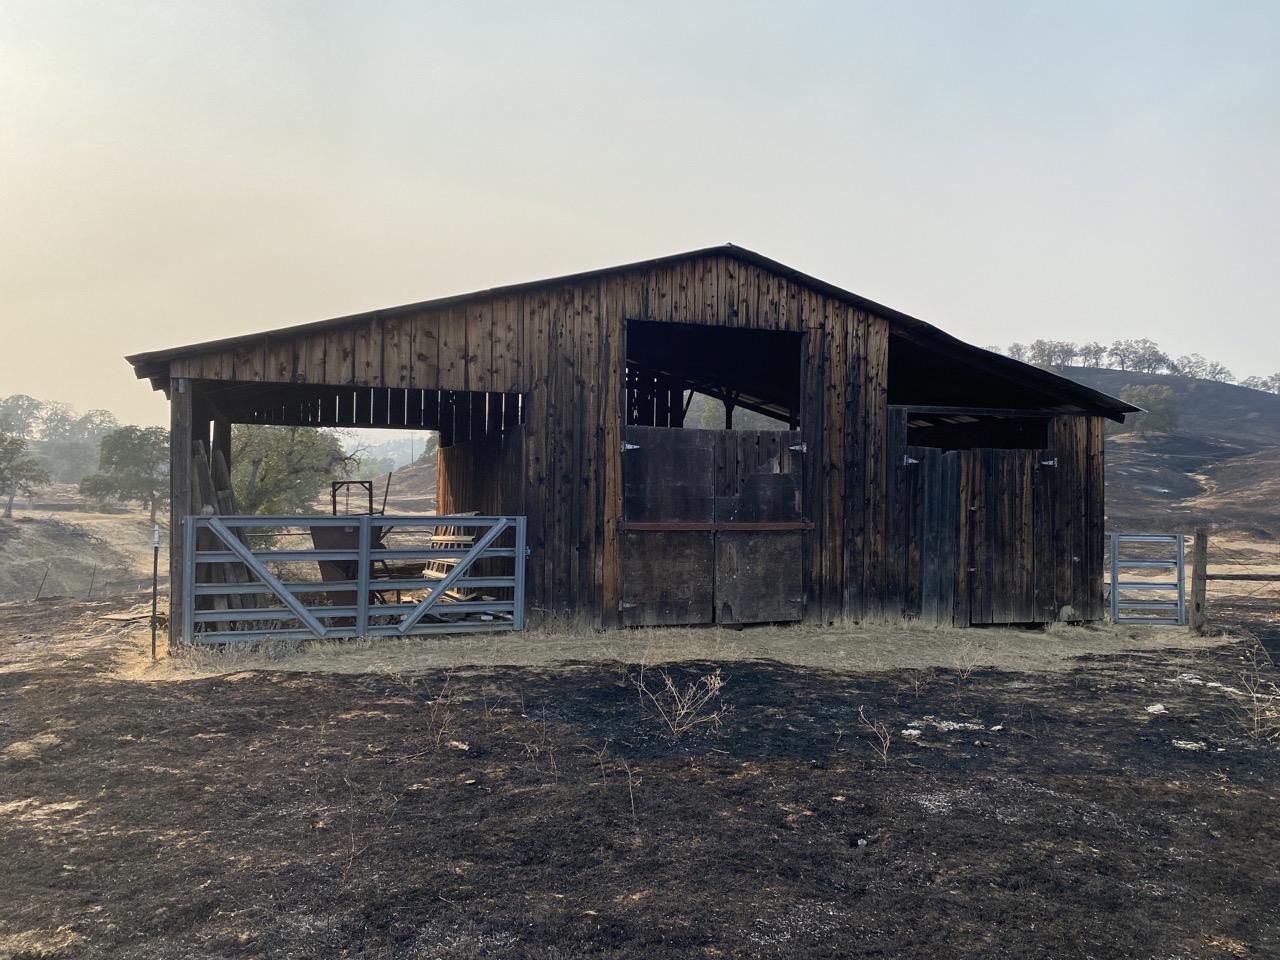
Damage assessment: affected